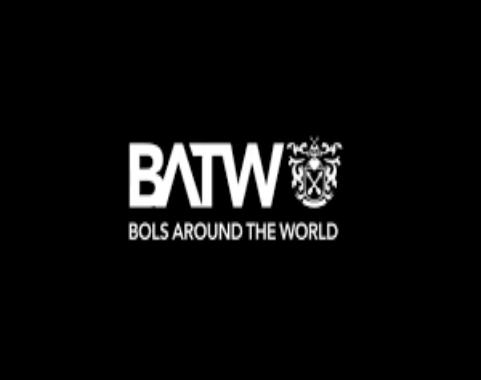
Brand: Bols
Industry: Necessities